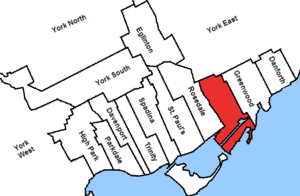
Broadview est une circonscription électorale fédérale de l'Ontario, représentée de 1935 à 1979.